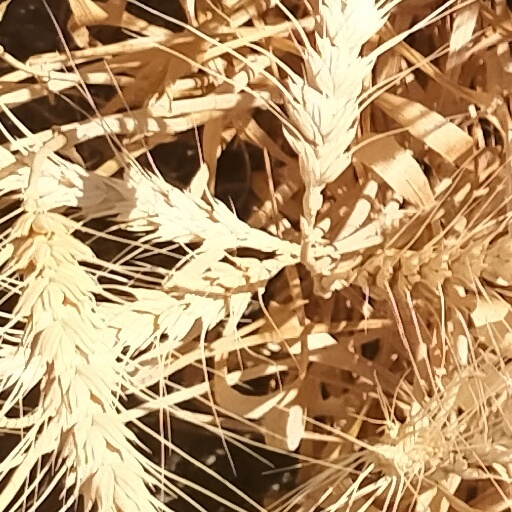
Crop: wheat